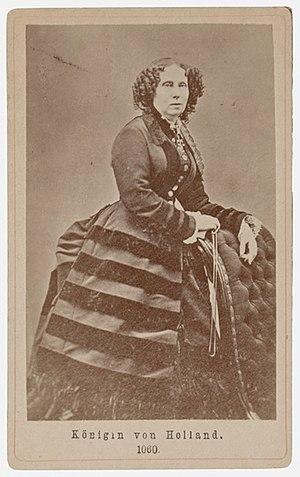
Sophie Frédérique Mathilde de Wurtemberg, princesse d'Orange puis reine consort des Pays-Bas, est née à Stuttgart le 17 juin 1818 et morte au Huis ten Bosch le 3 juin 1877.